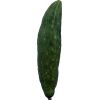
Label: Cucumber 3